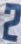
Number: 2